Manor of Flete

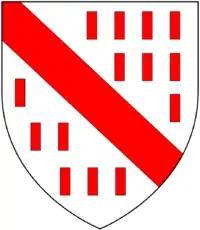
Arms of Bulteel: "Argent biletée gules, a bend of the last"

James Bulteel (1676–1757) of Tavistock in Devon, was a Member of Parliament for Tavistock 1703–8 and 1711–15, He married Mary Crocker, daughter and heiress of Courtenay Crocker (died 1740), of Lyneham, Yealmpton, and thus had two important estates in his ownership: Lyneham and Flete.